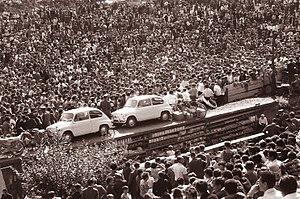
La loterie est un jeu d'argent et de hasard visant à distribuer des lots à des gagnants sélectionnés au hasard grâce à un tirage effectué parmi les joueurs ayant payé une mise de départ.